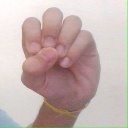
अक्षर: उ